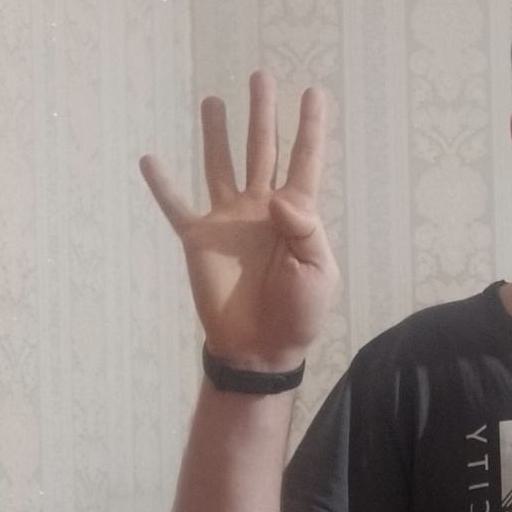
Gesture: four